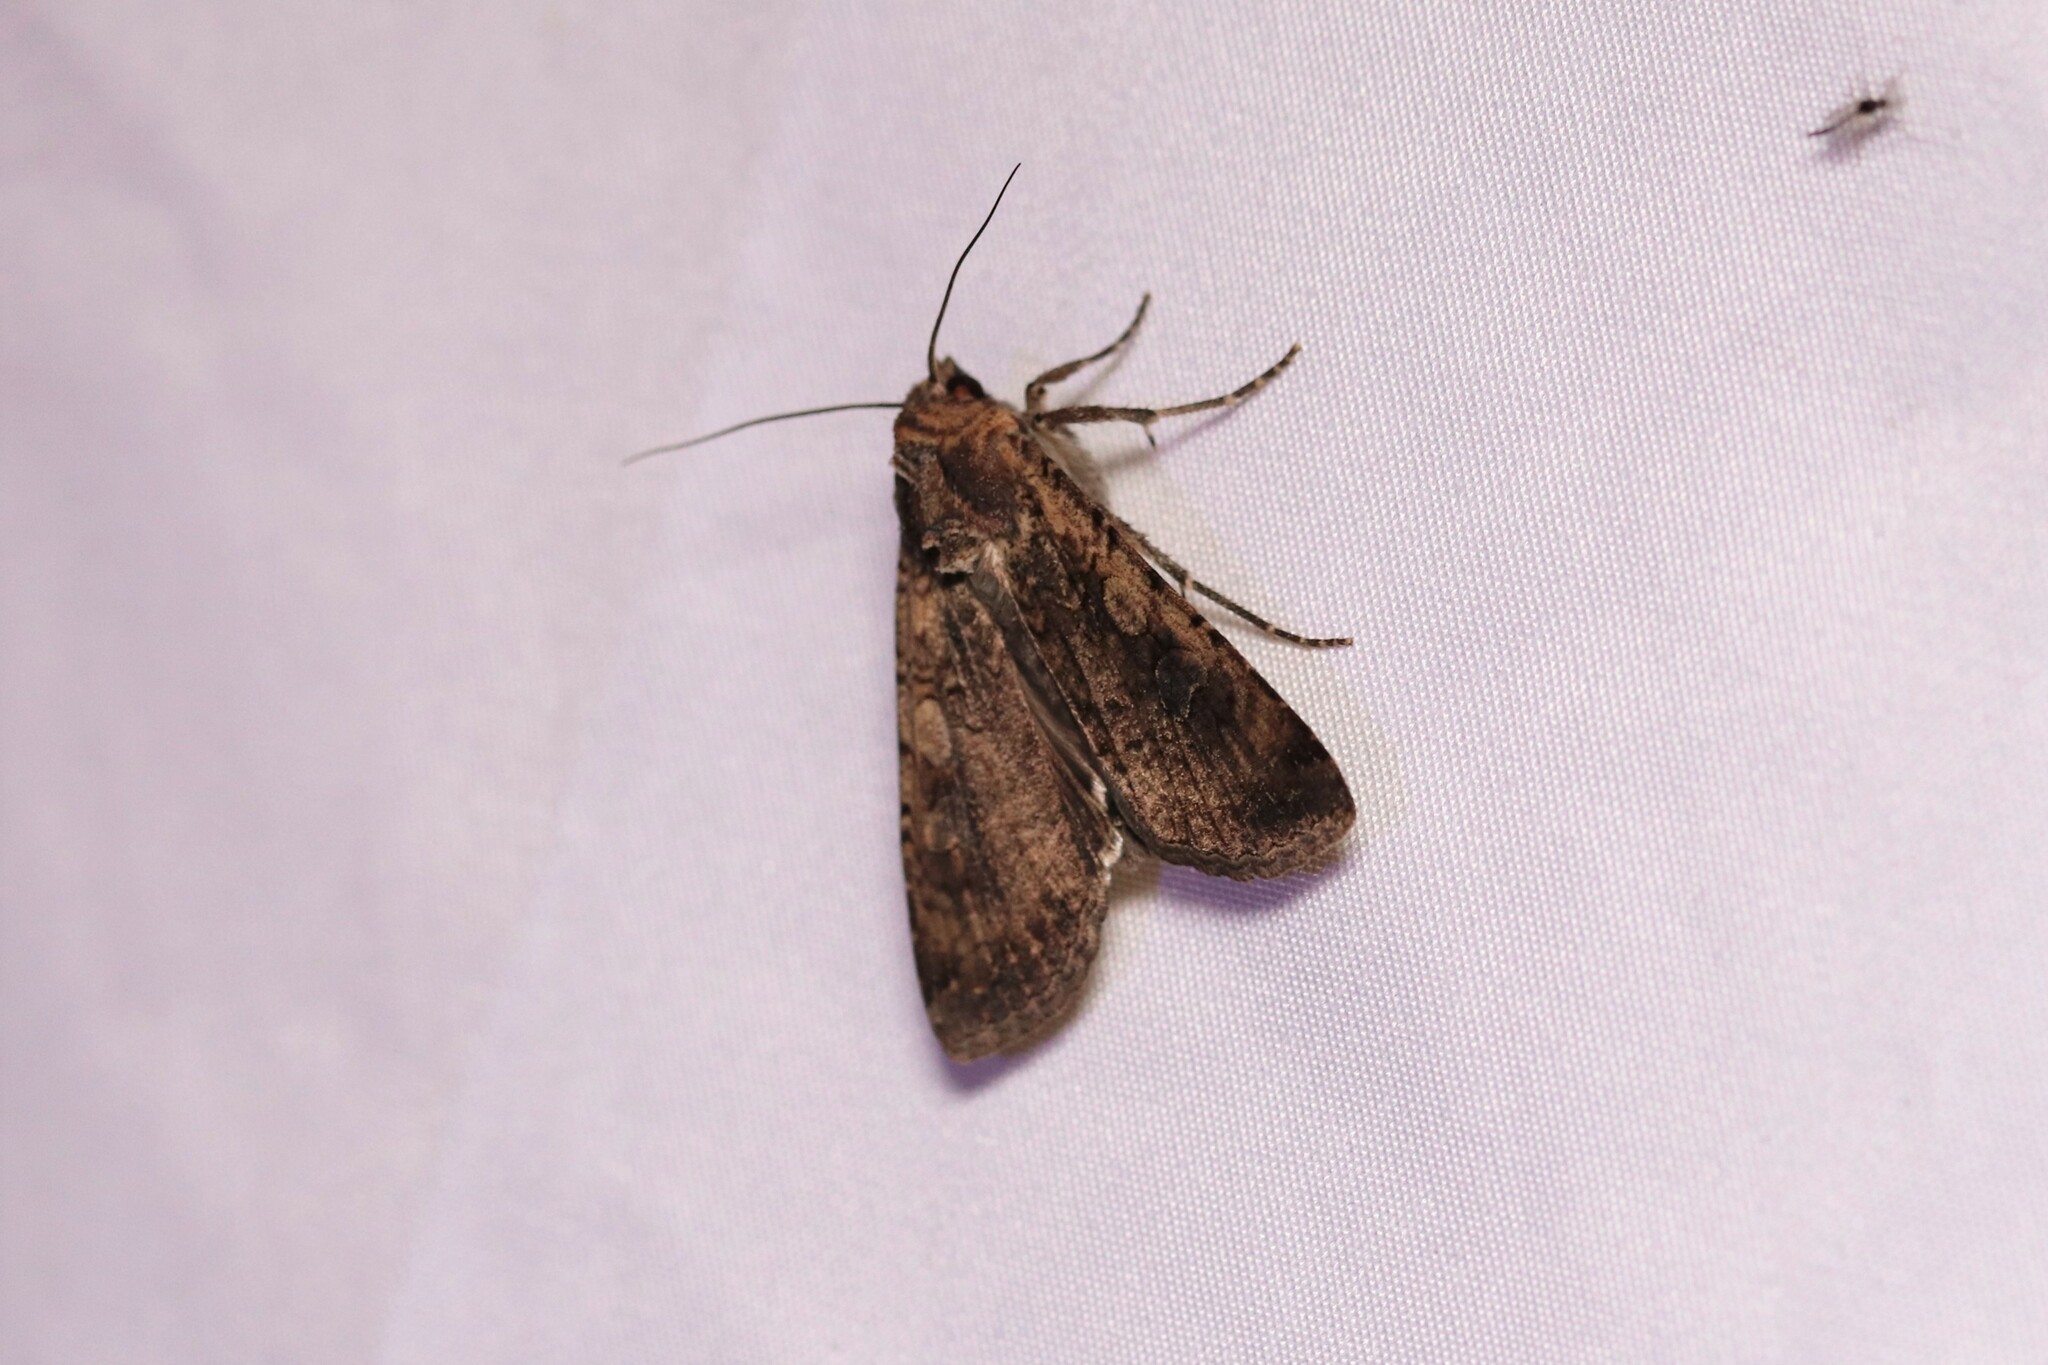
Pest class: cutworms